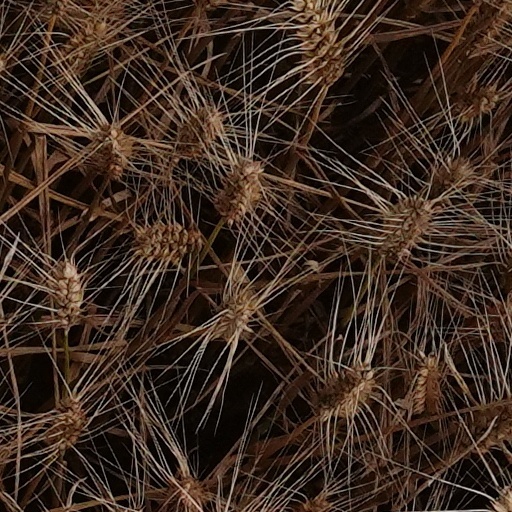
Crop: wheat